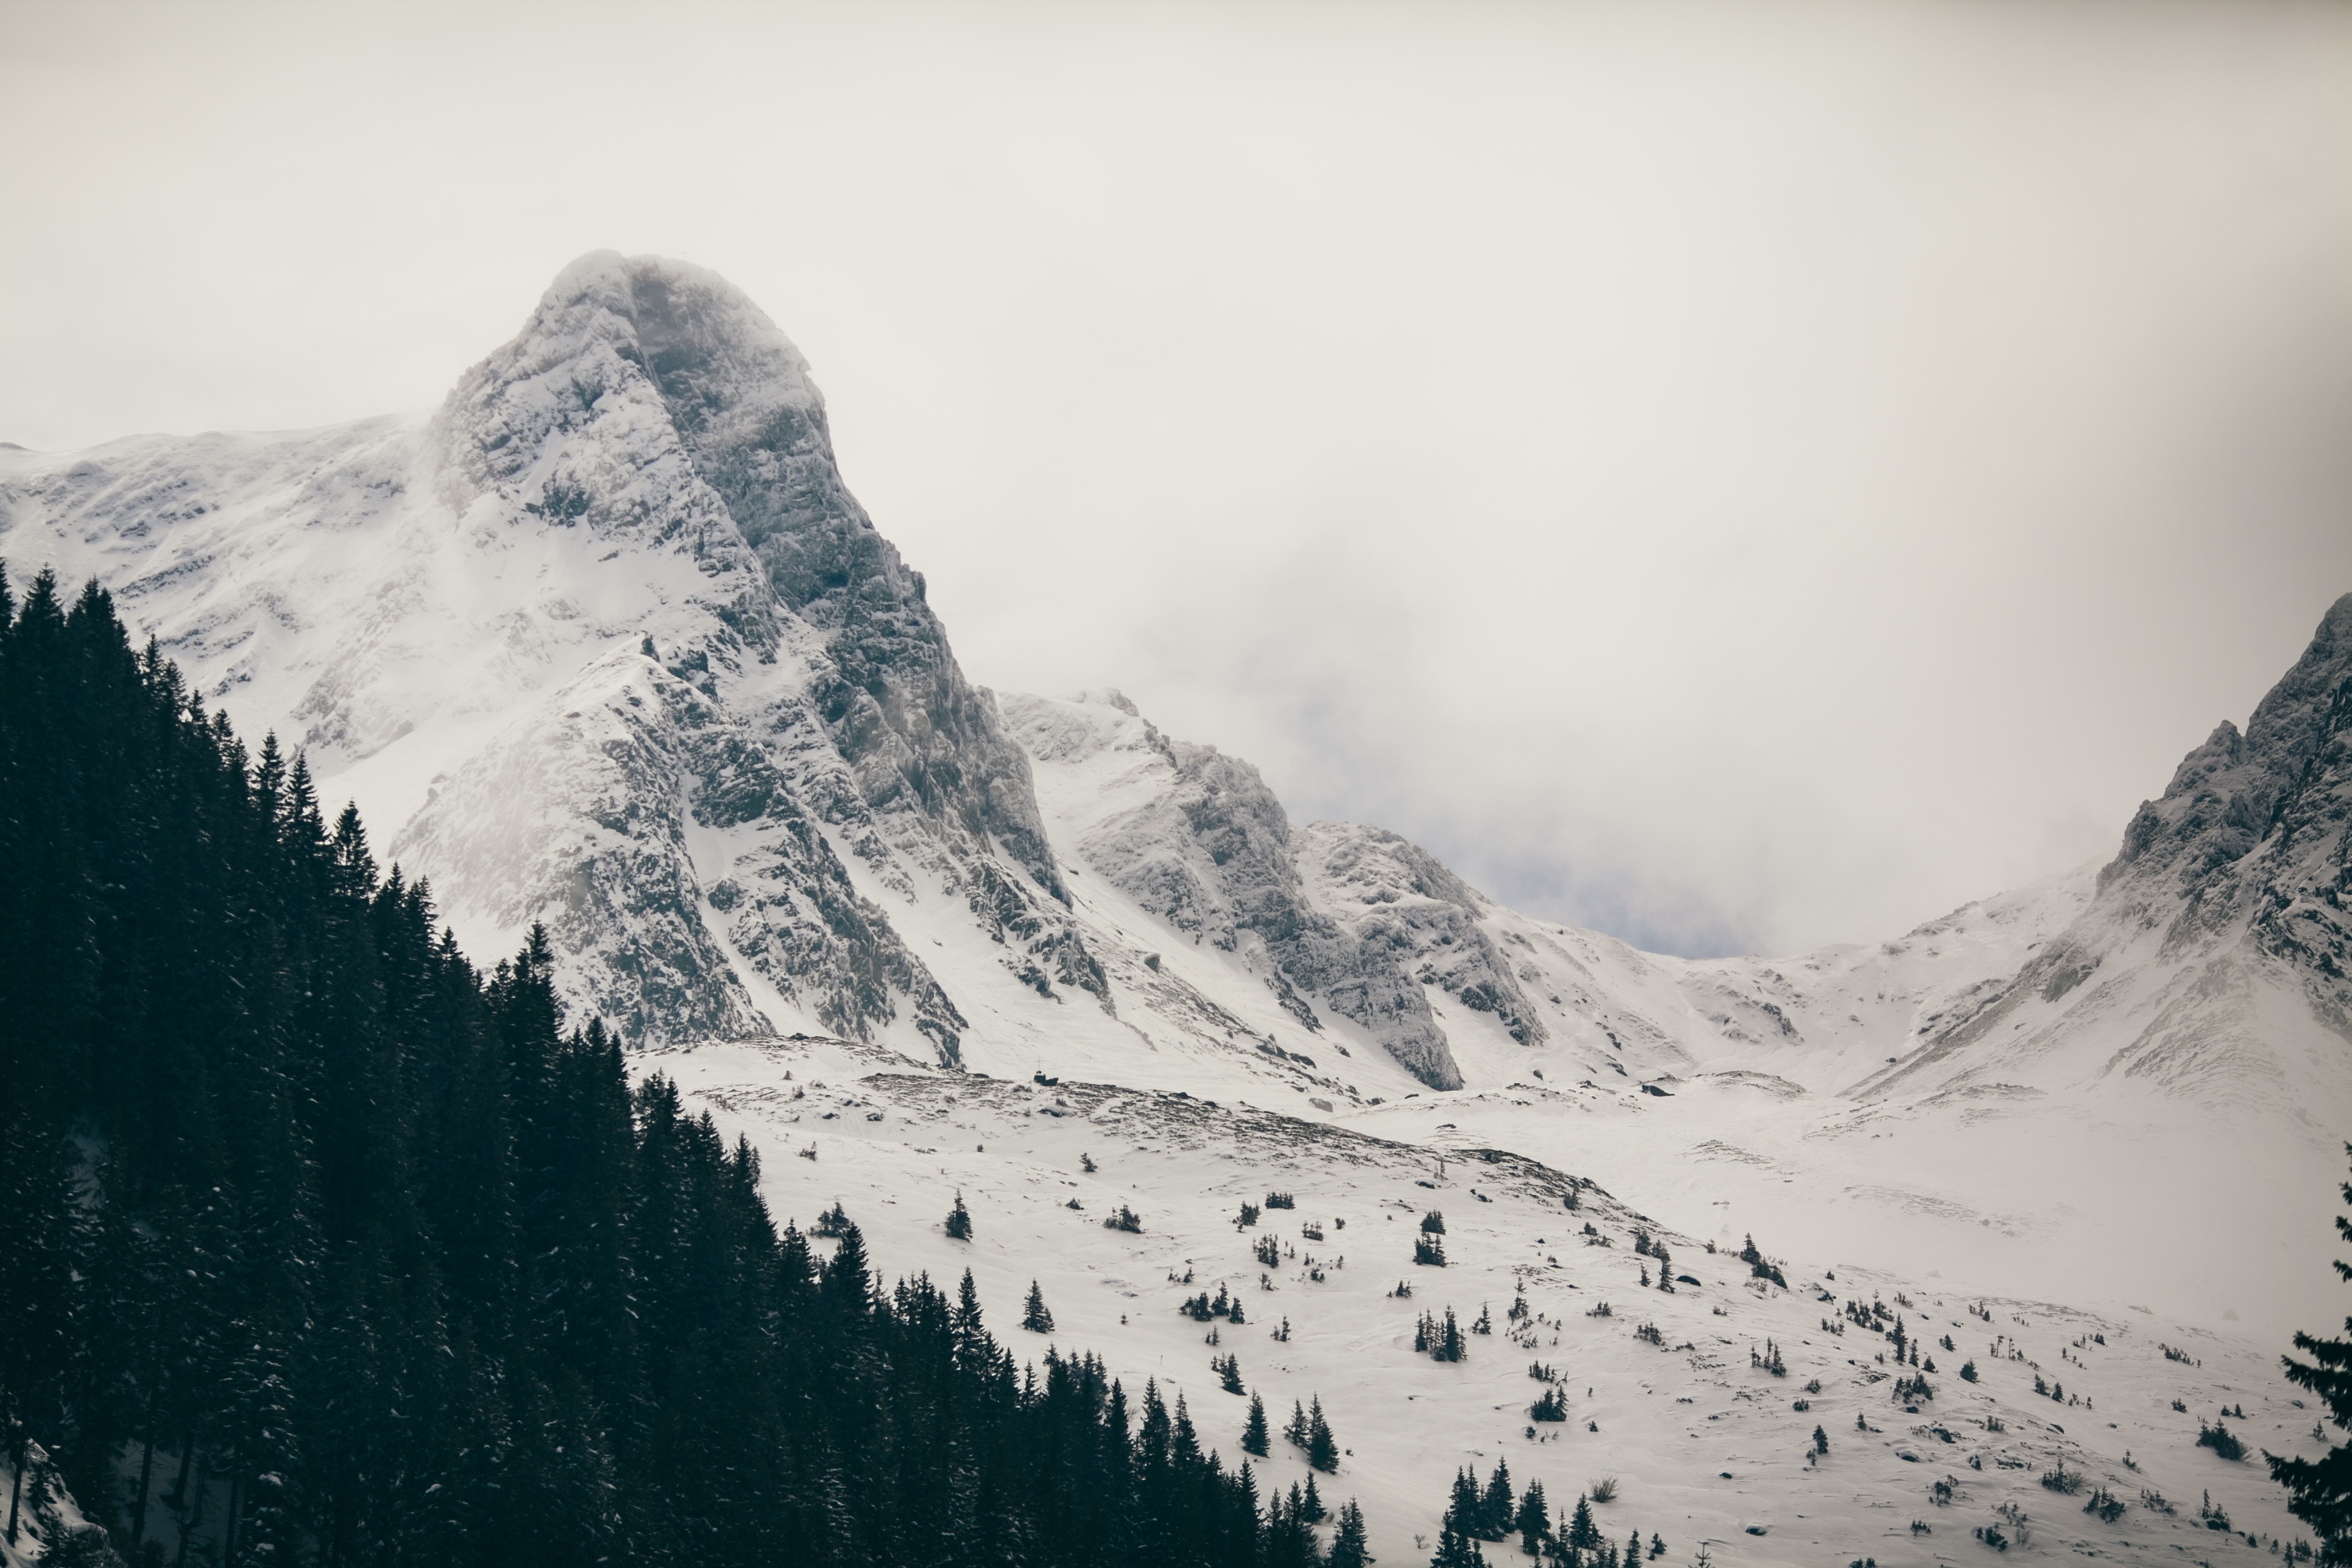
nature, mountain, snow, winter, cloud, mountain range, weather, season, ridge, summit, alps, landform, geographical feature, atmospheric phenomenon, mountainous landforms, geological phenomenon